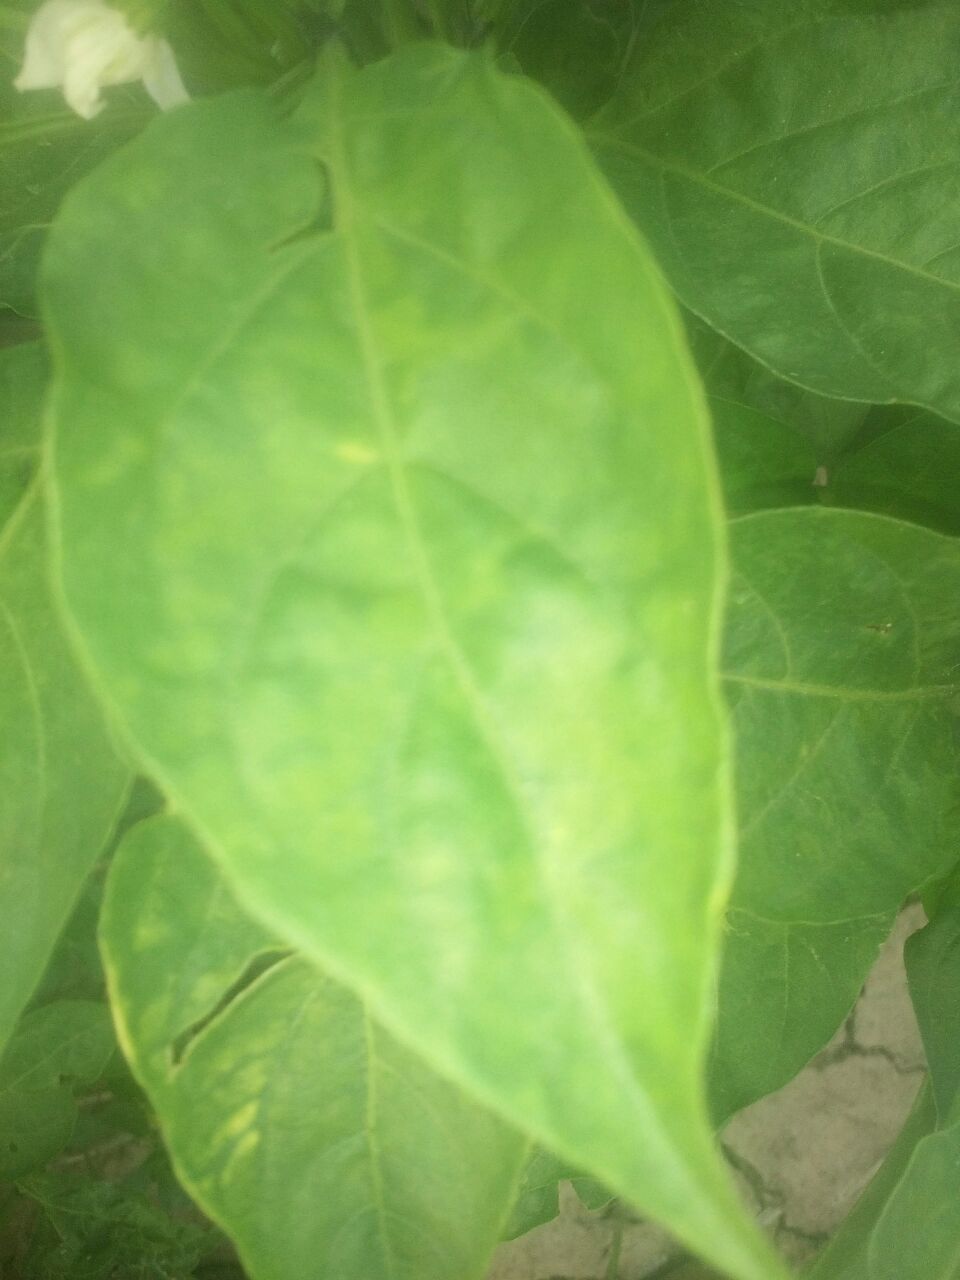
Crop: unknown
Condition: bean_bean_mosaic_virus